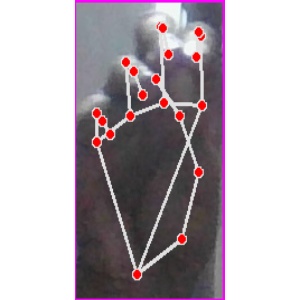
अक्षर: ङ